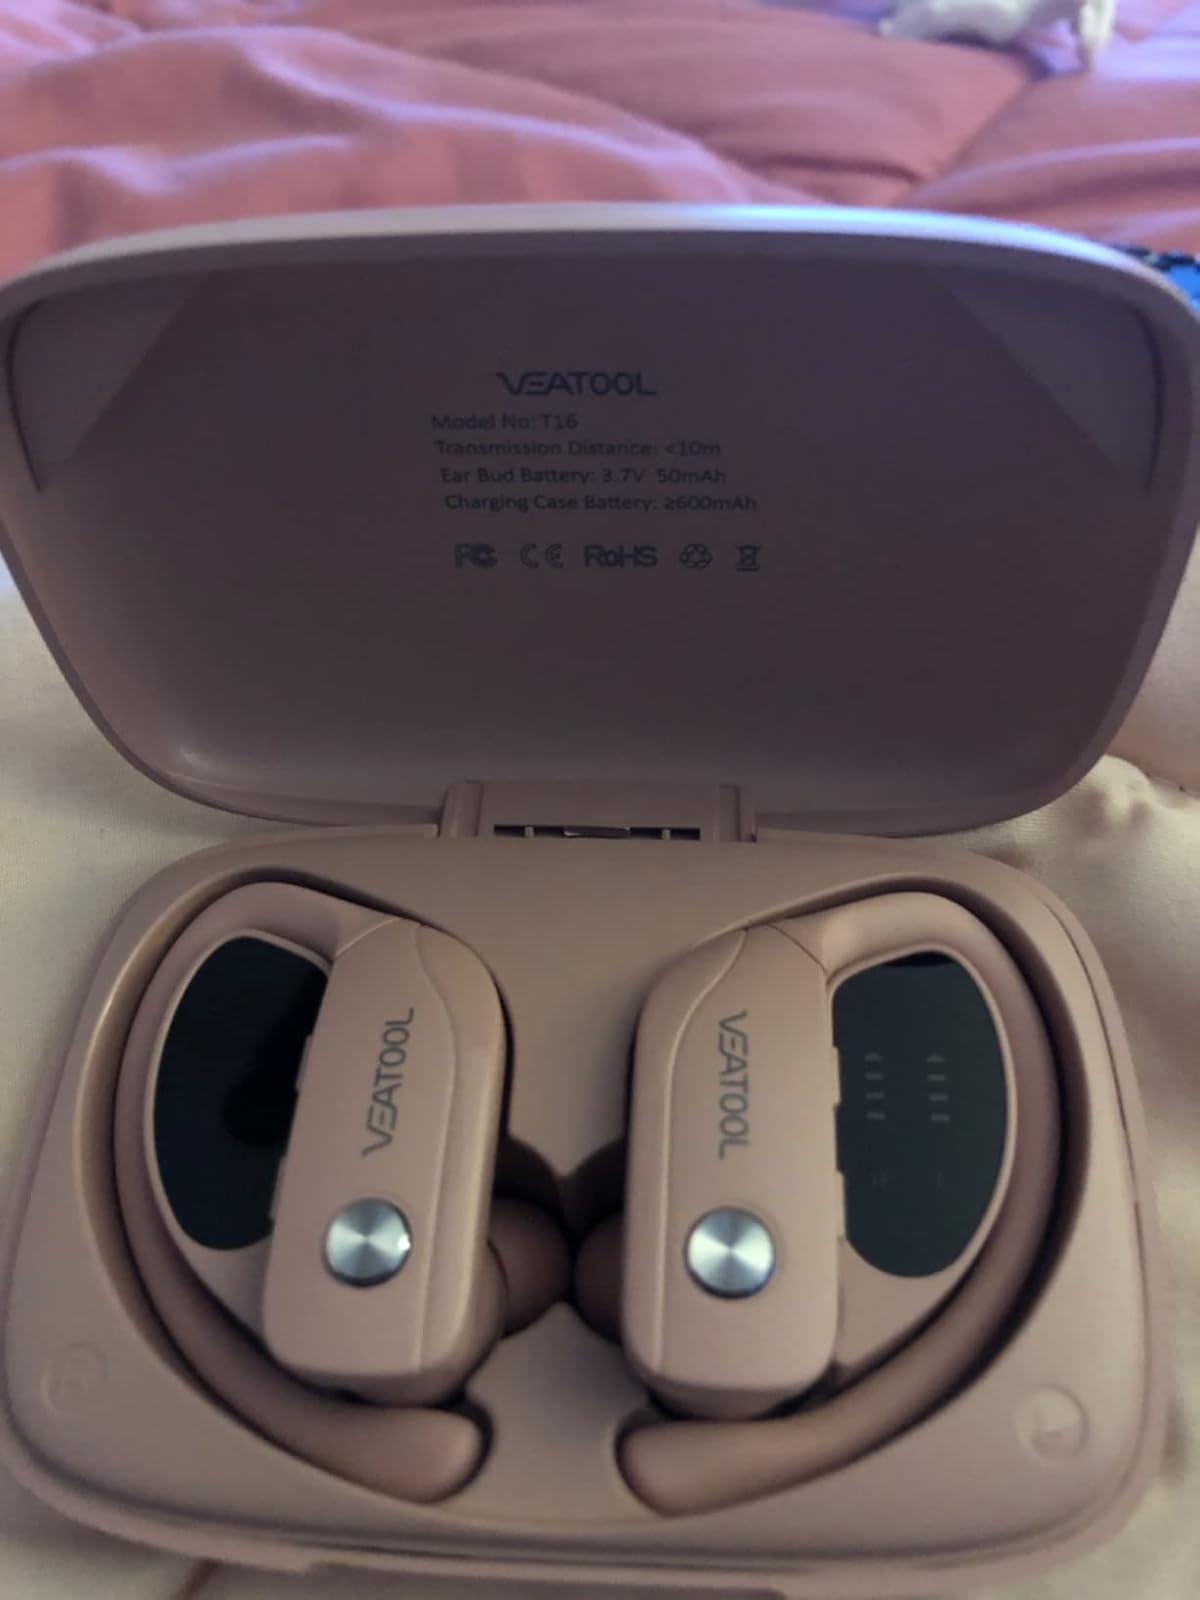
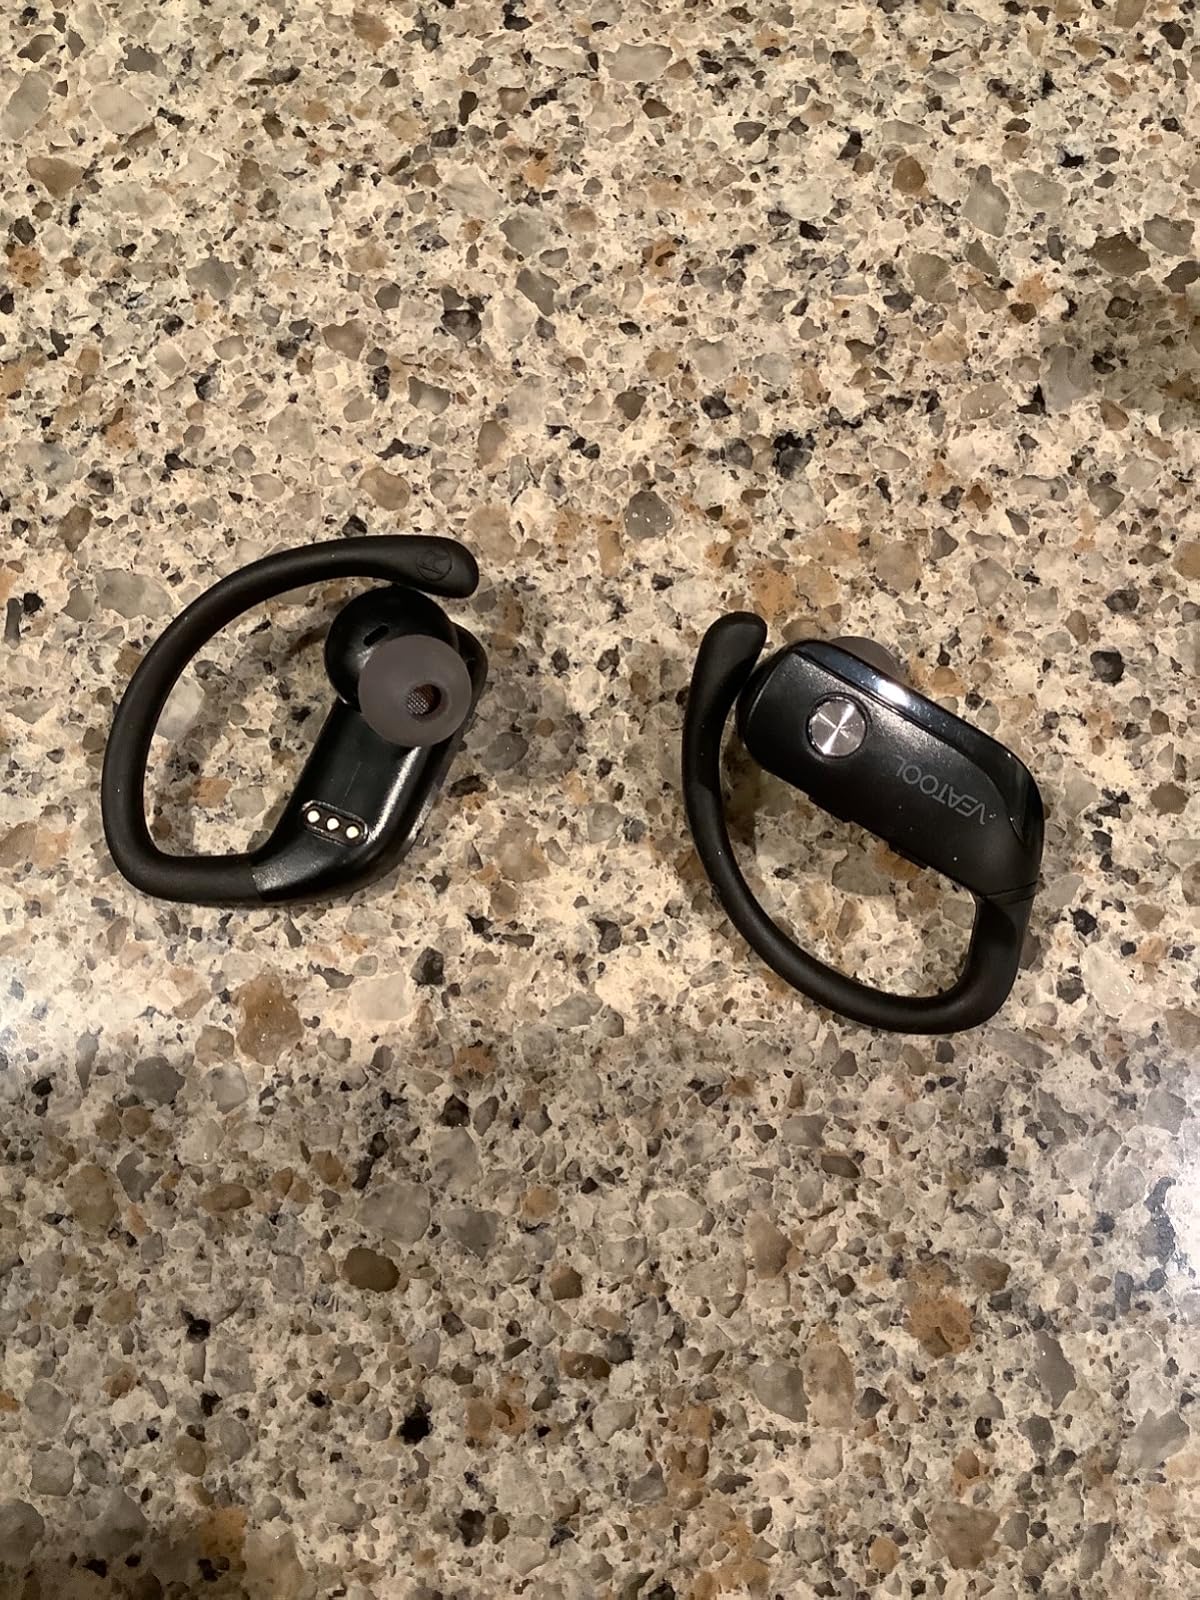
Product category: earbuds
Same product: no